Describe the emotion expressed in this image:  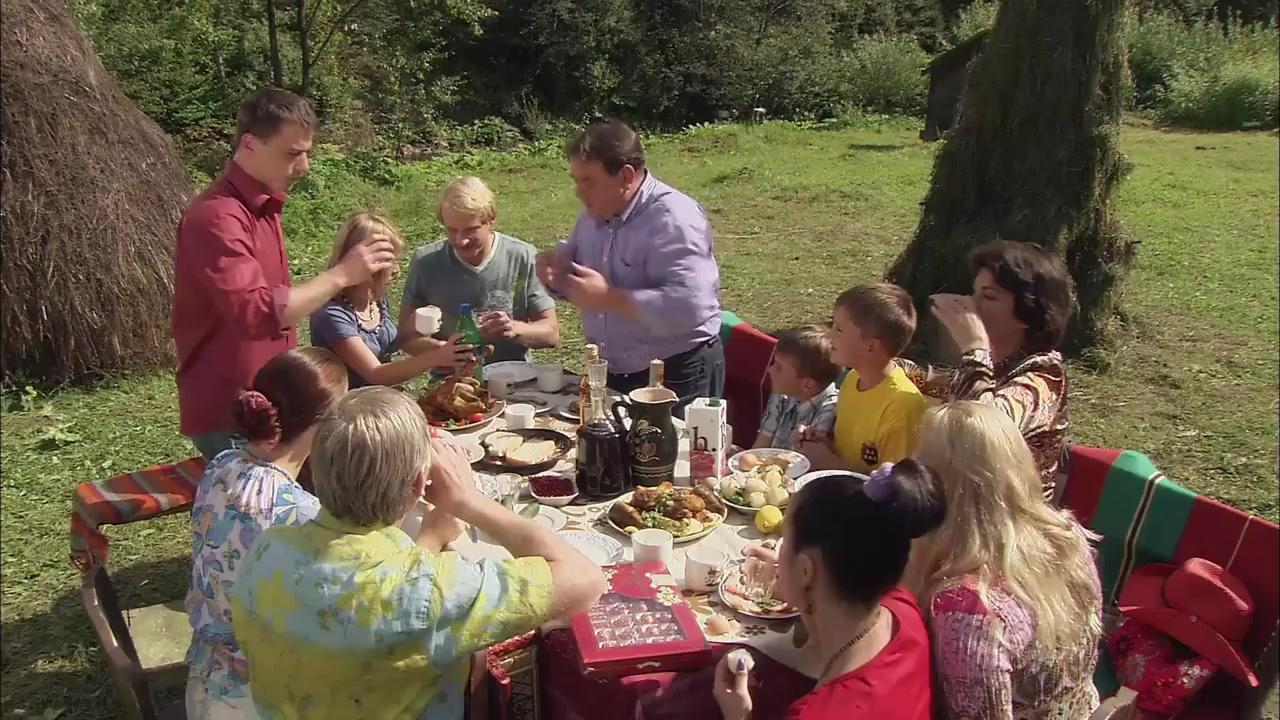
This person displays Fear, valence and arousal with high intensity.